Jim Keltner

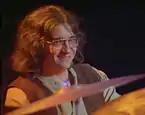
Keltner performing at The Concert for Bangladesh in 1971

James Lee Keltner (born April 27, 1942) is an American drummer and percussionist known primarily for his session work. He was characterized by Bob Dylan biographer Howard Sounes as "the leading session drummer in America".